Miller (moth)

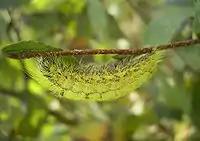
Caterpillar

This is a variable but always distinctive species, the forewings ranging from almost white to dark grey (pale grey being the most common colour form) with characteristic crescent-shaped black markings. The hindwings are white. The wingspan is 1.5-1.69 in (38–43 mm). Adults of this species fly at night from June to August and will come to light and sugar but are not especially strongly attracted.